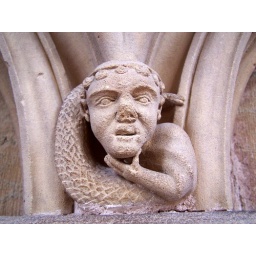
On wall in chapter house